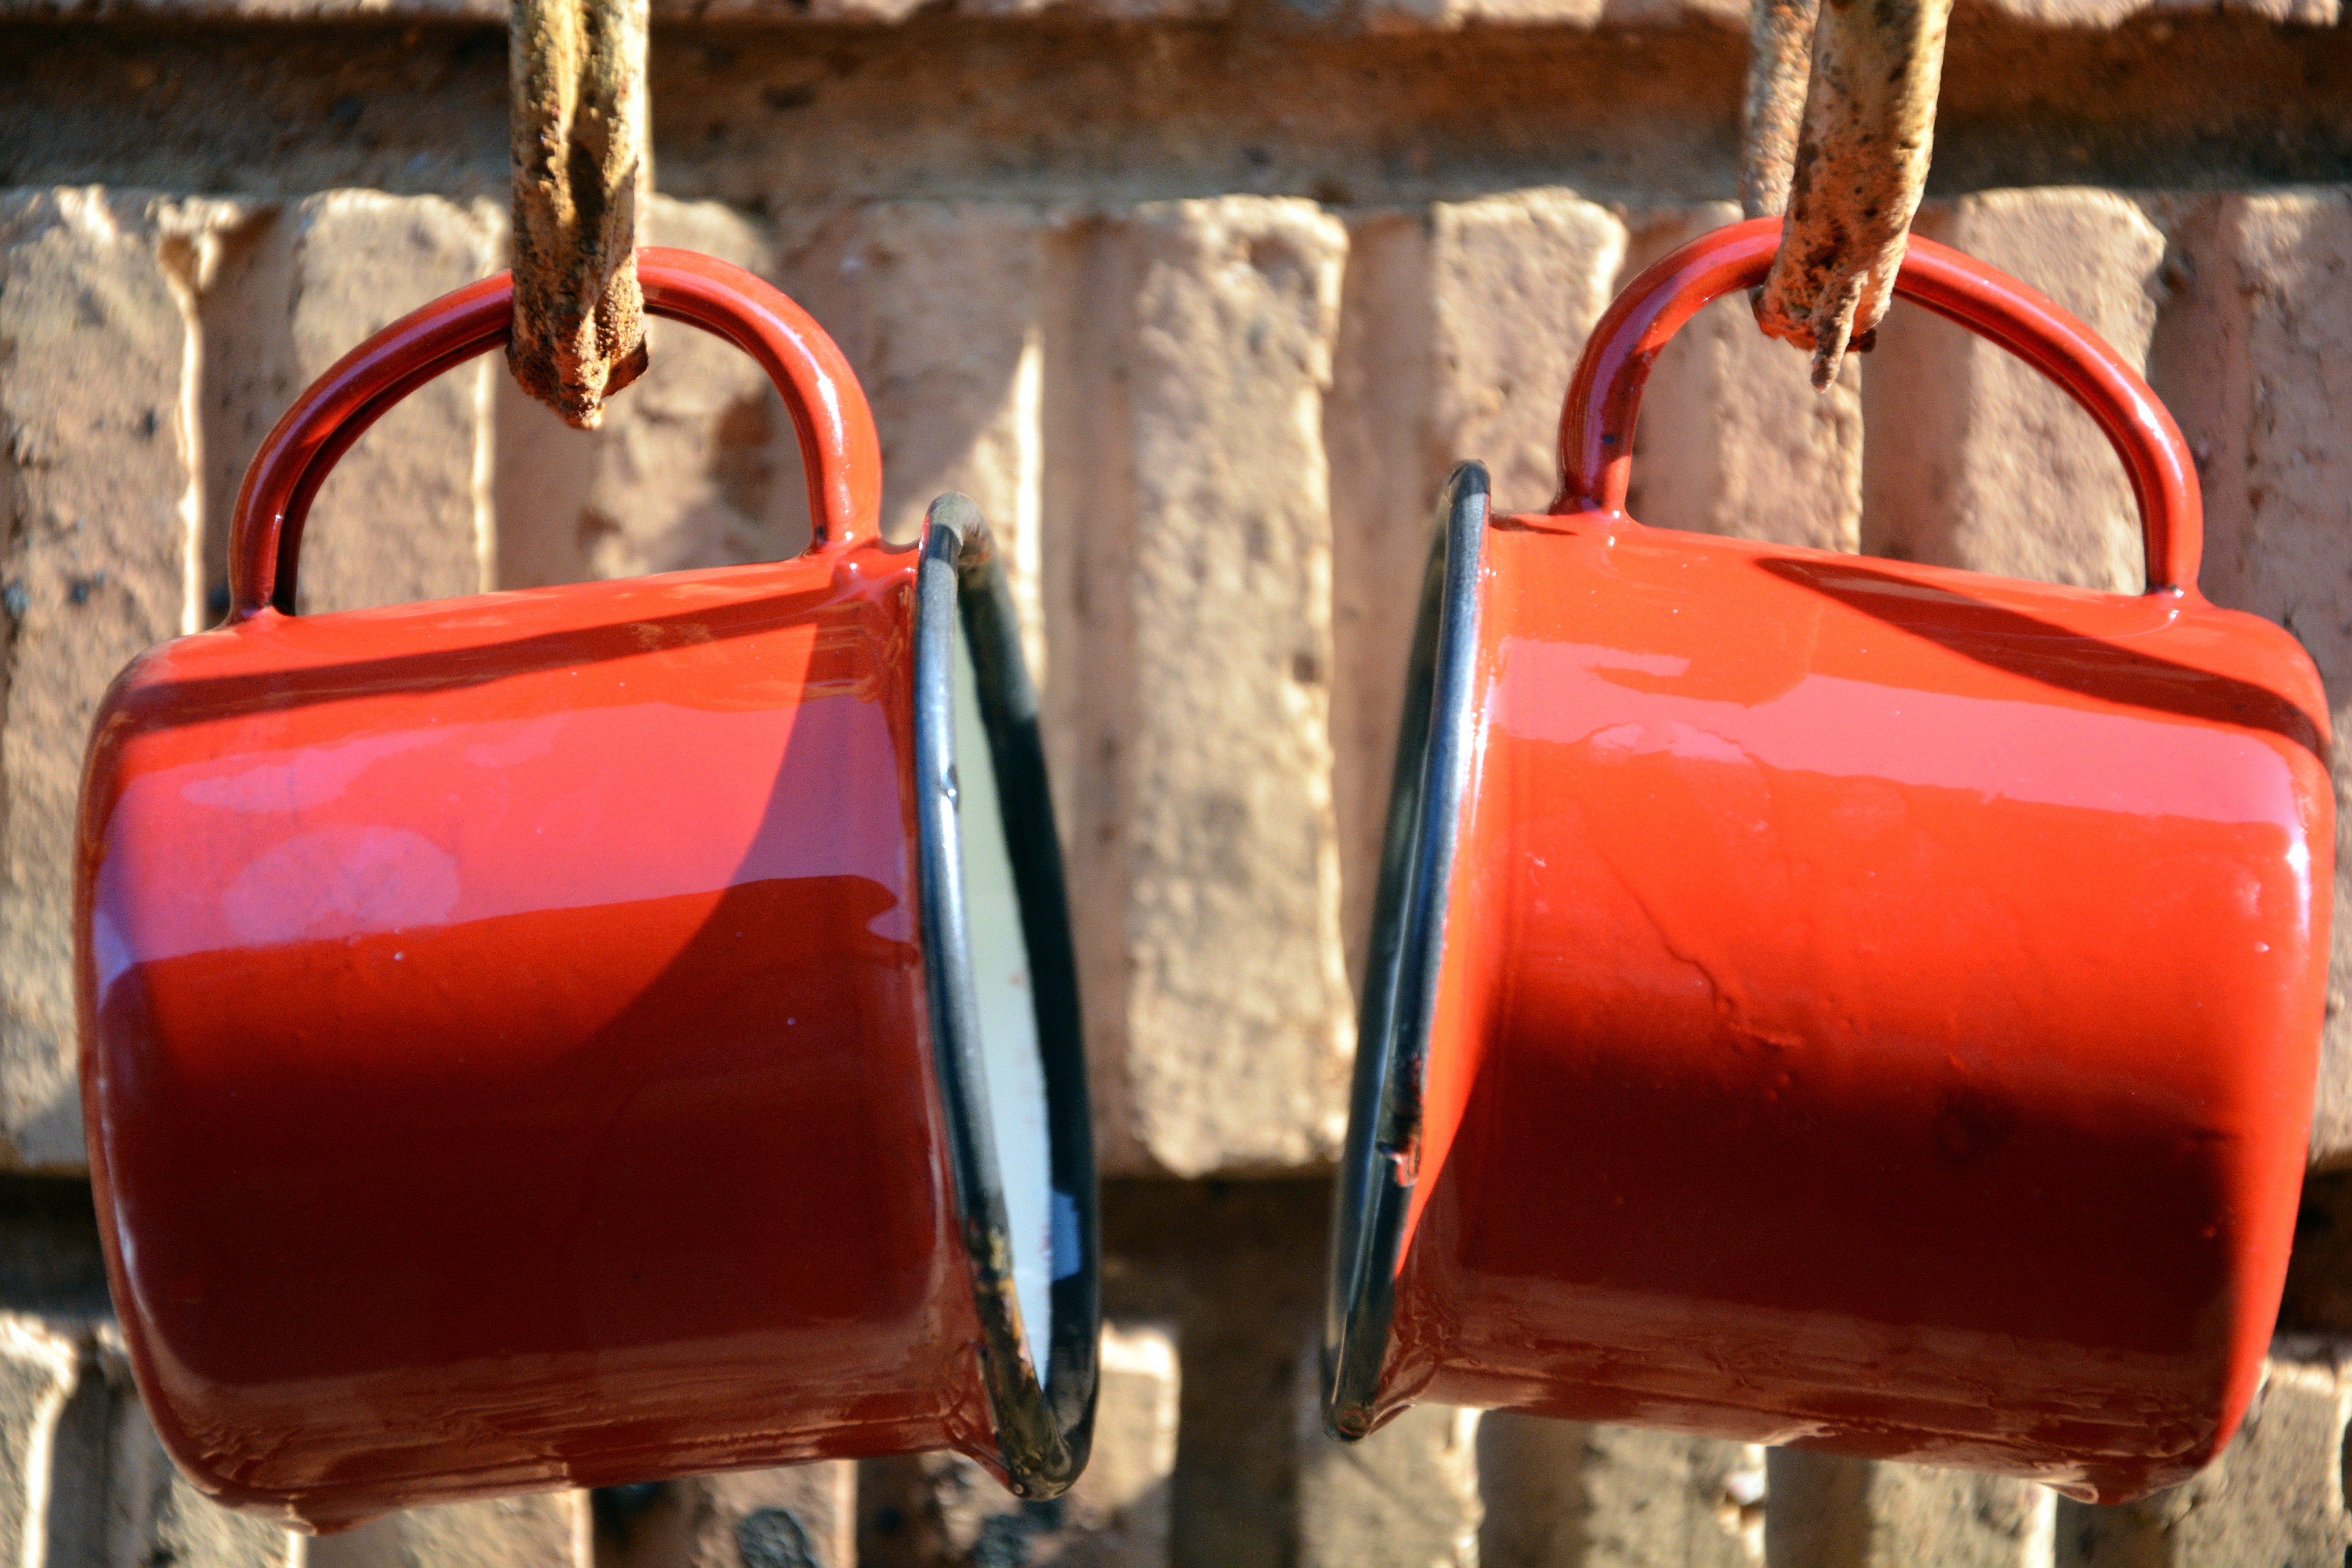
red, hanging, lighting, product, decorations, enamel, little mugs